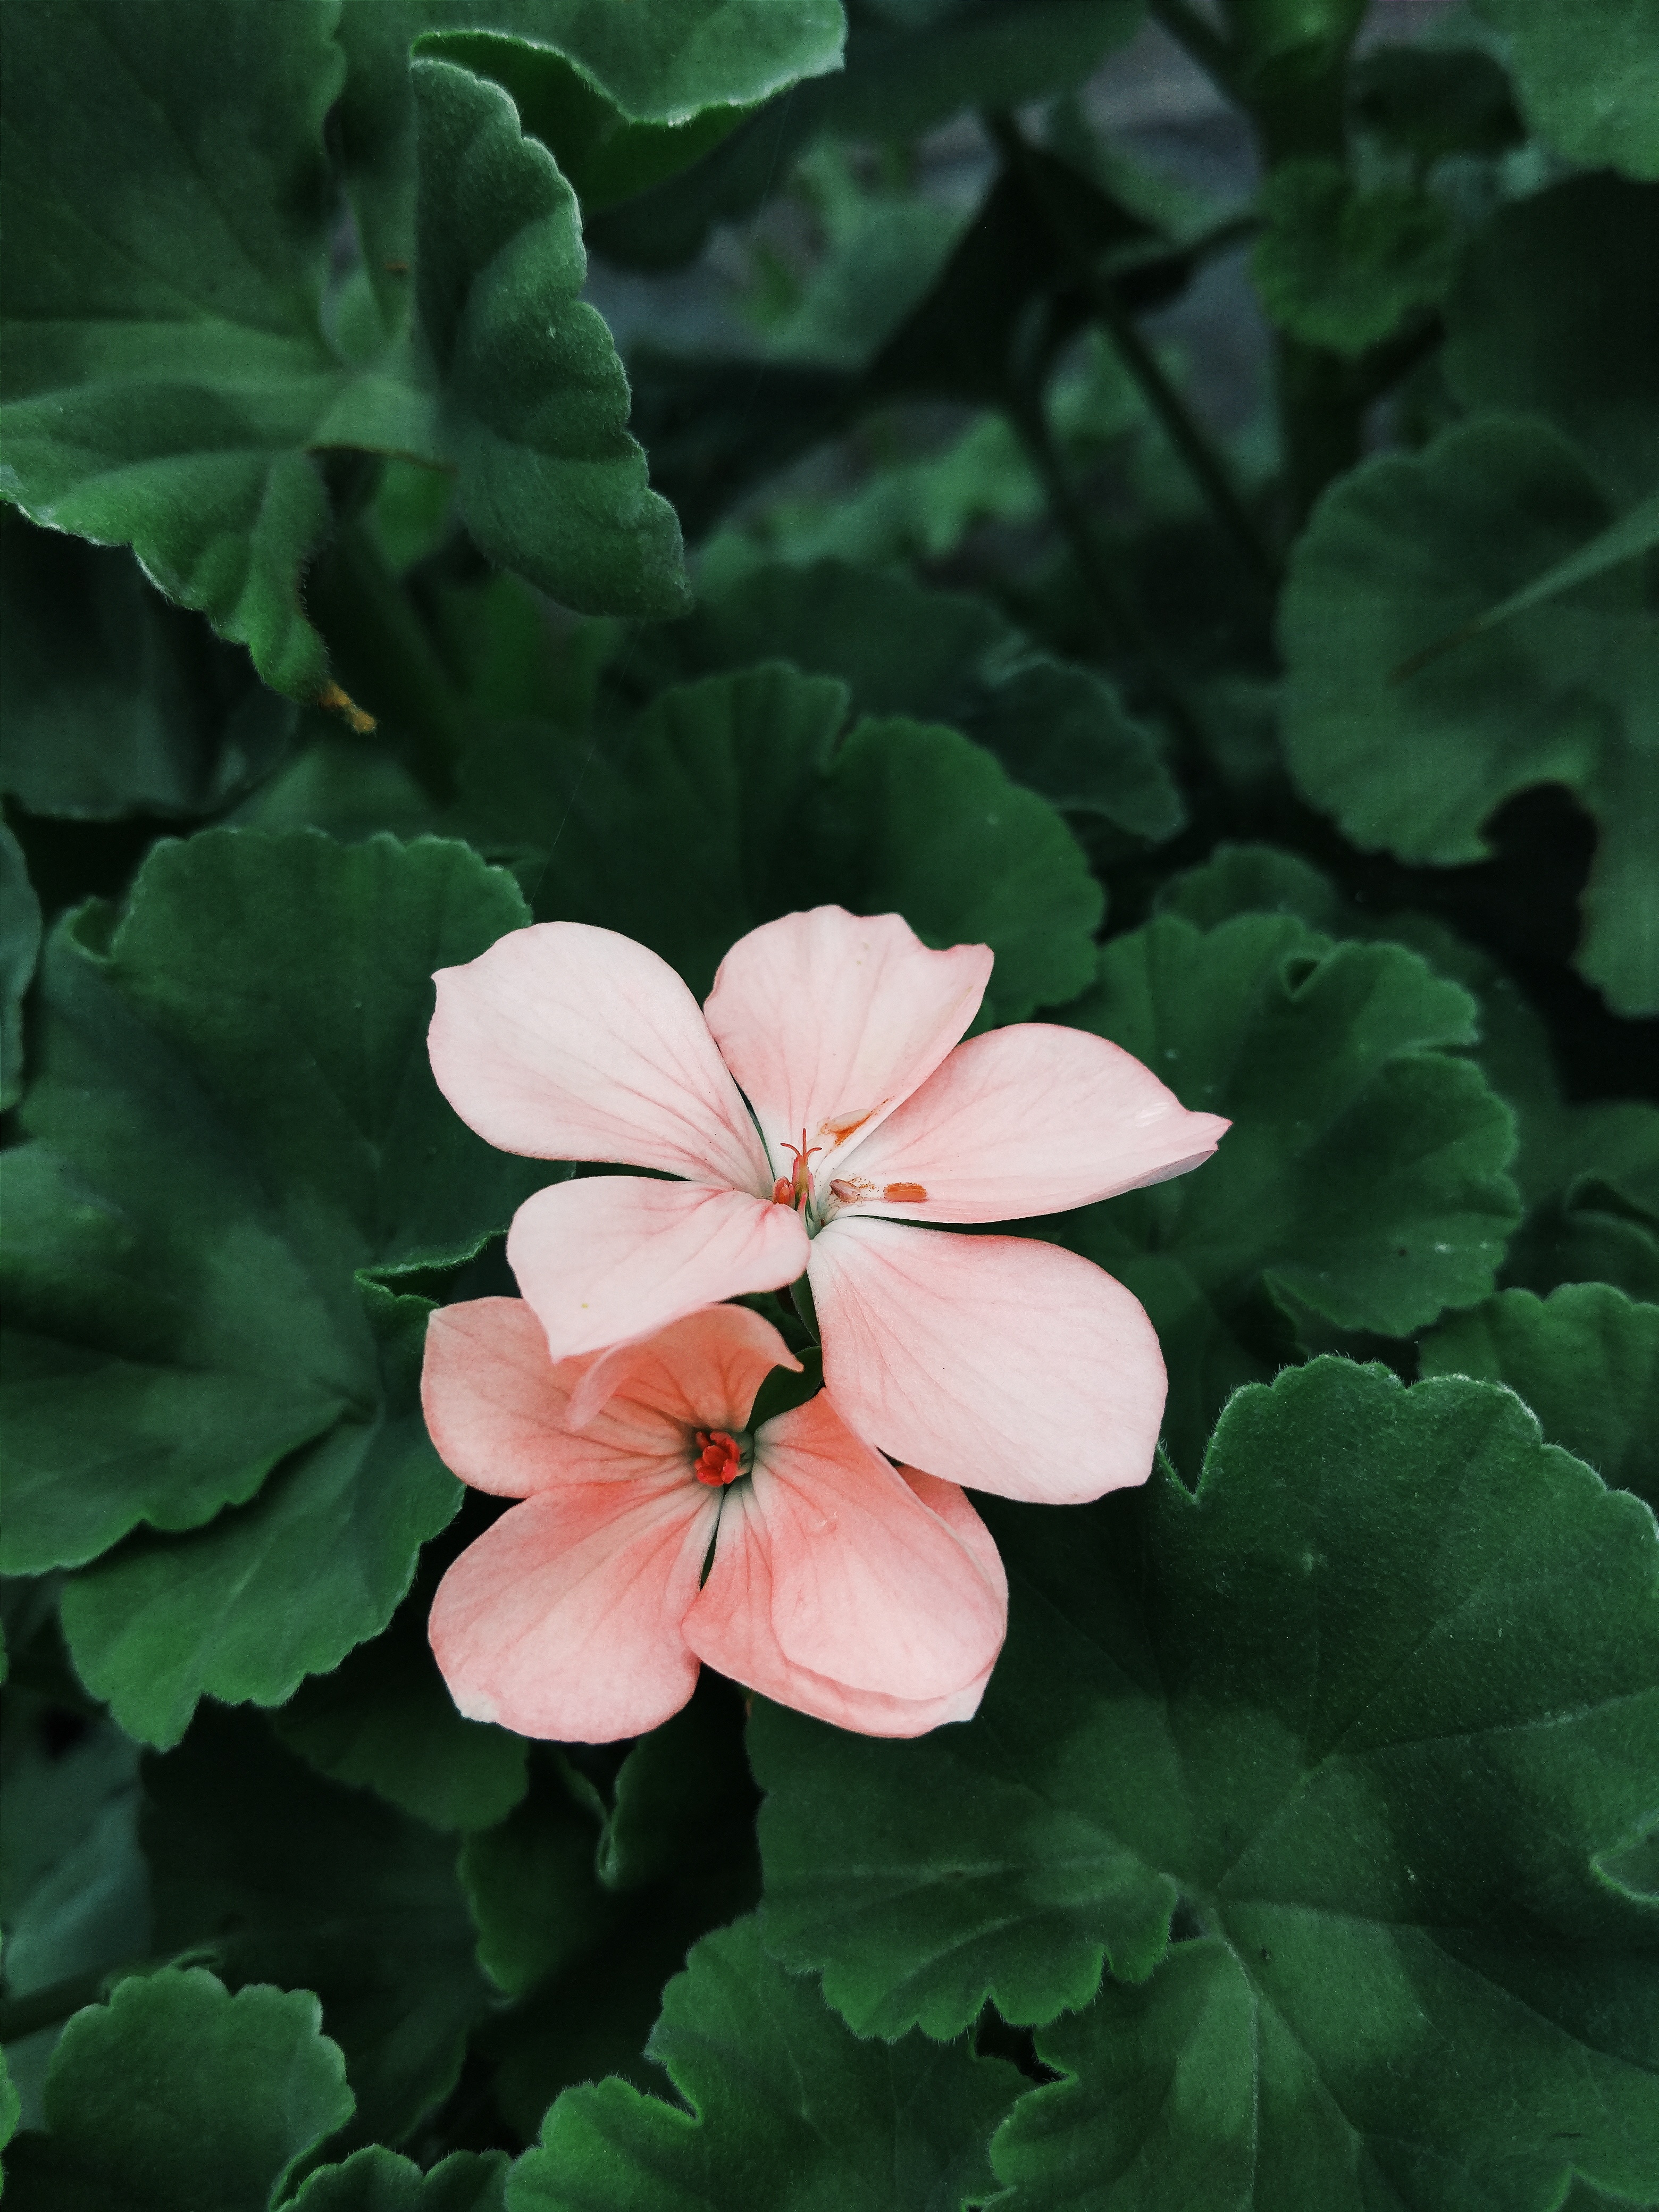
nature, blossom, plant, leaf, flower, petal, green, botany, flora, wildflower, geranium, macro photography, flowering plant, annual plant, land plant, geraniales